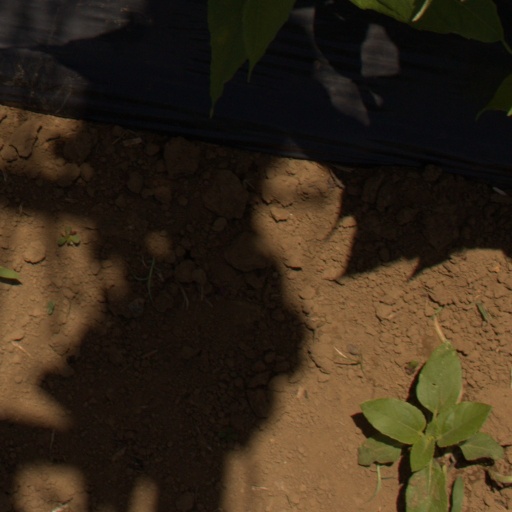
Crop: Jerusalem artichoke